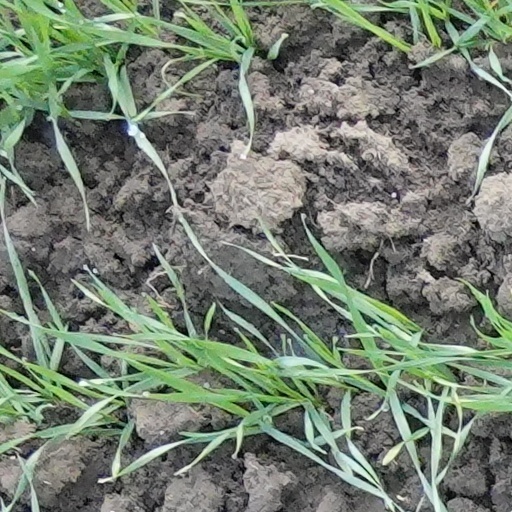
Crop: wheat